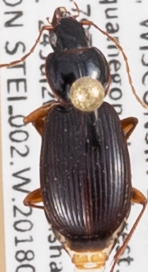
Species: Synuchus impunctatus
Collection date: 2018-07-24
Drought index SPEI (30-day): -0.71
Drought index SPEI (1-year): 0.17
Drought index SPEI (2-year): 2.09